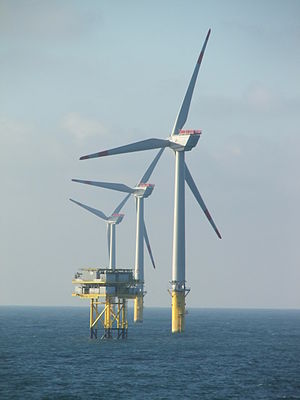
Offshore-vindenergi
Vindkraftværkr og elektriske understationer i Alpha Ventus Offshore-vindpark i Nordsøen
Offshore-vindenergi eller offshore-vindkraft er brugen af vindmølleparker konstrueret i vandmasser, oftest i havet, til at høste vindenergi for at generere elektricitet. Vindmølleparkerne placeres typisk i havet, da der er kraftigere vind end på land og der er færre NIMBY-relaterede problemer med beboere i nærområdet.